Pittsburgh Current

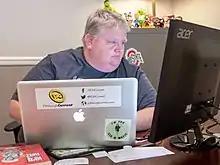
Charlie Deitch, Pittsburgh Current Founder and Publisher

The paper was founded by Charlie Deitch, former editor-in-chief of Pittsburgh City Paper. He alleges his May 15, 2018 firing was a result of his criticism of politician Daryl Metcalfe. The article in question, "Pennsylvania Rep. Daryl Metcalfe has Proven Himself Unfit for Office" ran on May 2, 2018. The City Paper staff, which included Deitch, brought harsh criticism against Metcalfe, 'his opinions and beliefs to be racist, xenophobic, close-minded and full of general numb-skullery'. Two days later, a published article would attack Metcalfe's pro-gun rally for attracting white supremacists.